Desert Hot Springs, California

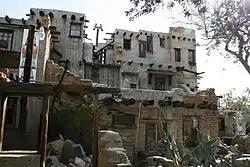
Cabot's Pueblo Museum.

Although never a resident, Marilyn Monroe occasionally visited the spas in Desert Hot Springs. She spent a week in the town shortly before her death.